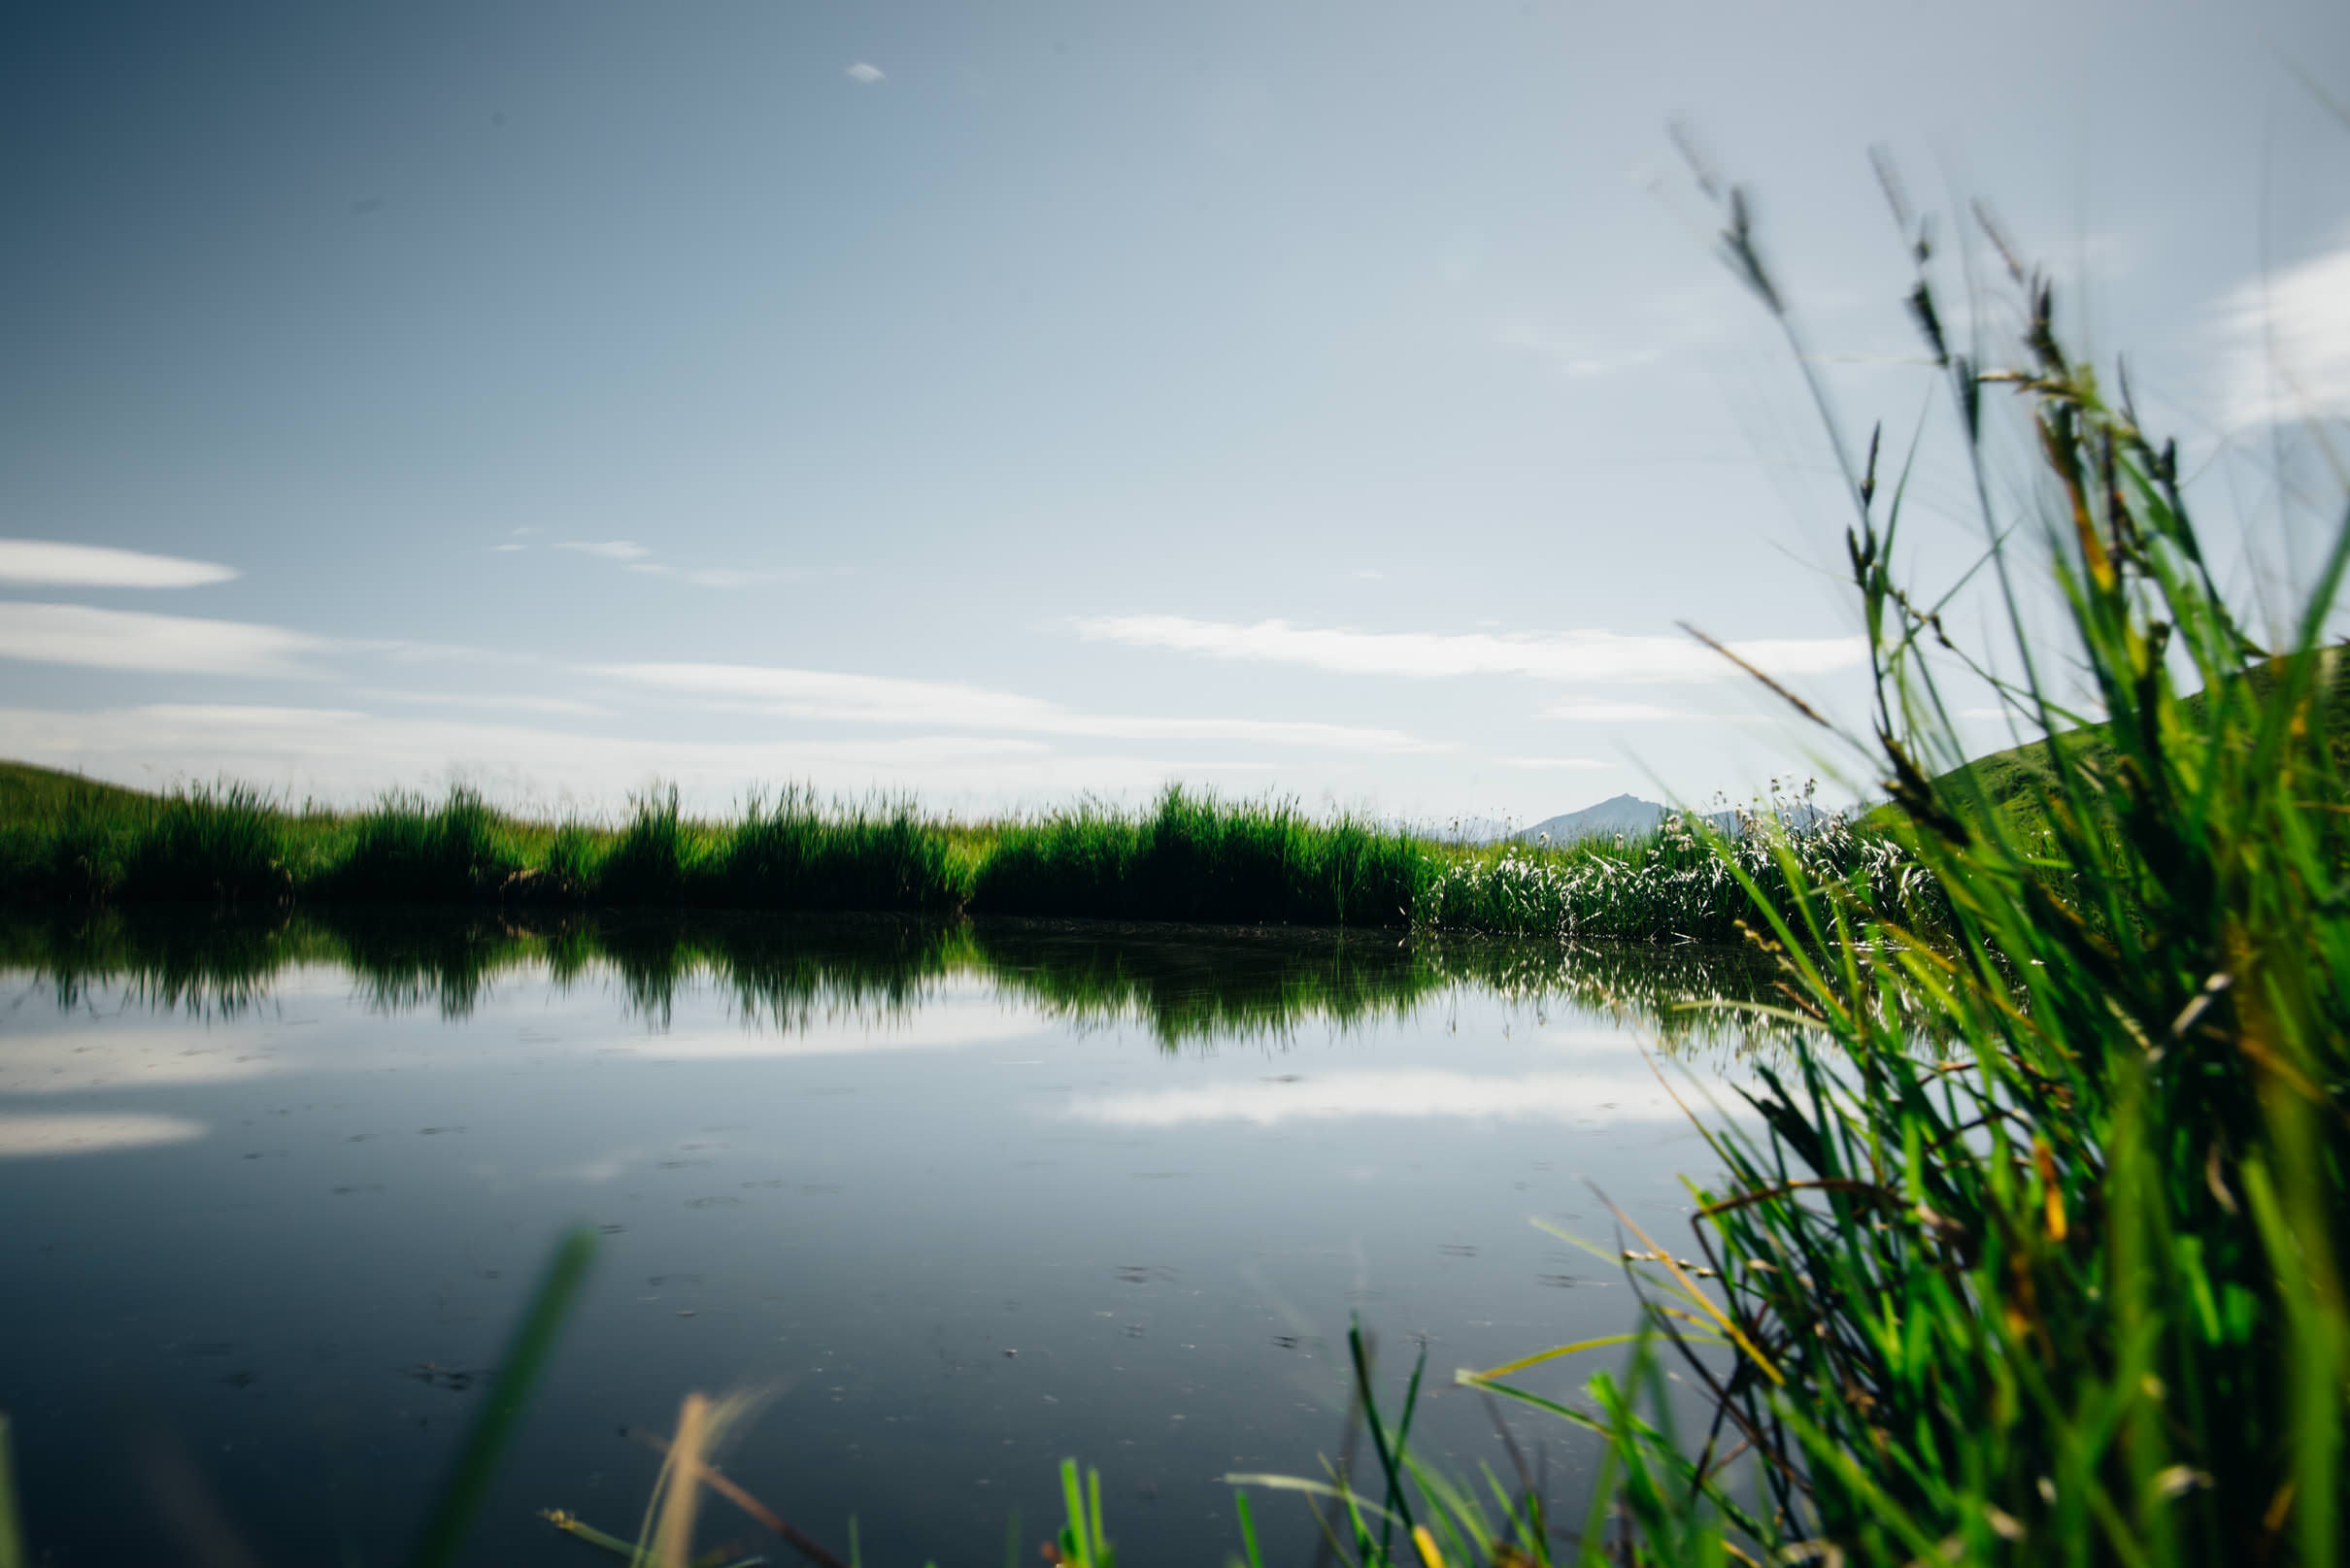
nature, natural landscape, water, sky, green, natural environment, water resources, reflection, vegetation, grass, marsh, lake, nature reserve, bank, grass family, river, tree, wetland, cloud, plant, Freshwater marsh, fen, pond, landscape, calm, watercourse, reservoir, grassland, salt marsh, sunlight, horizon, swamp, loch, phragmites